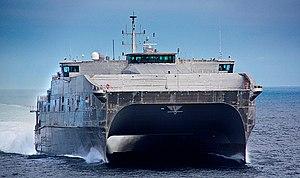
La classe Spearhead ou Expeditionary Fast Transport, jusqu'en septembre 2015 Joint High Speed Vessel, est une classe de navires à grande vitesse en service dans la marine des États-Unis depuis 2012.